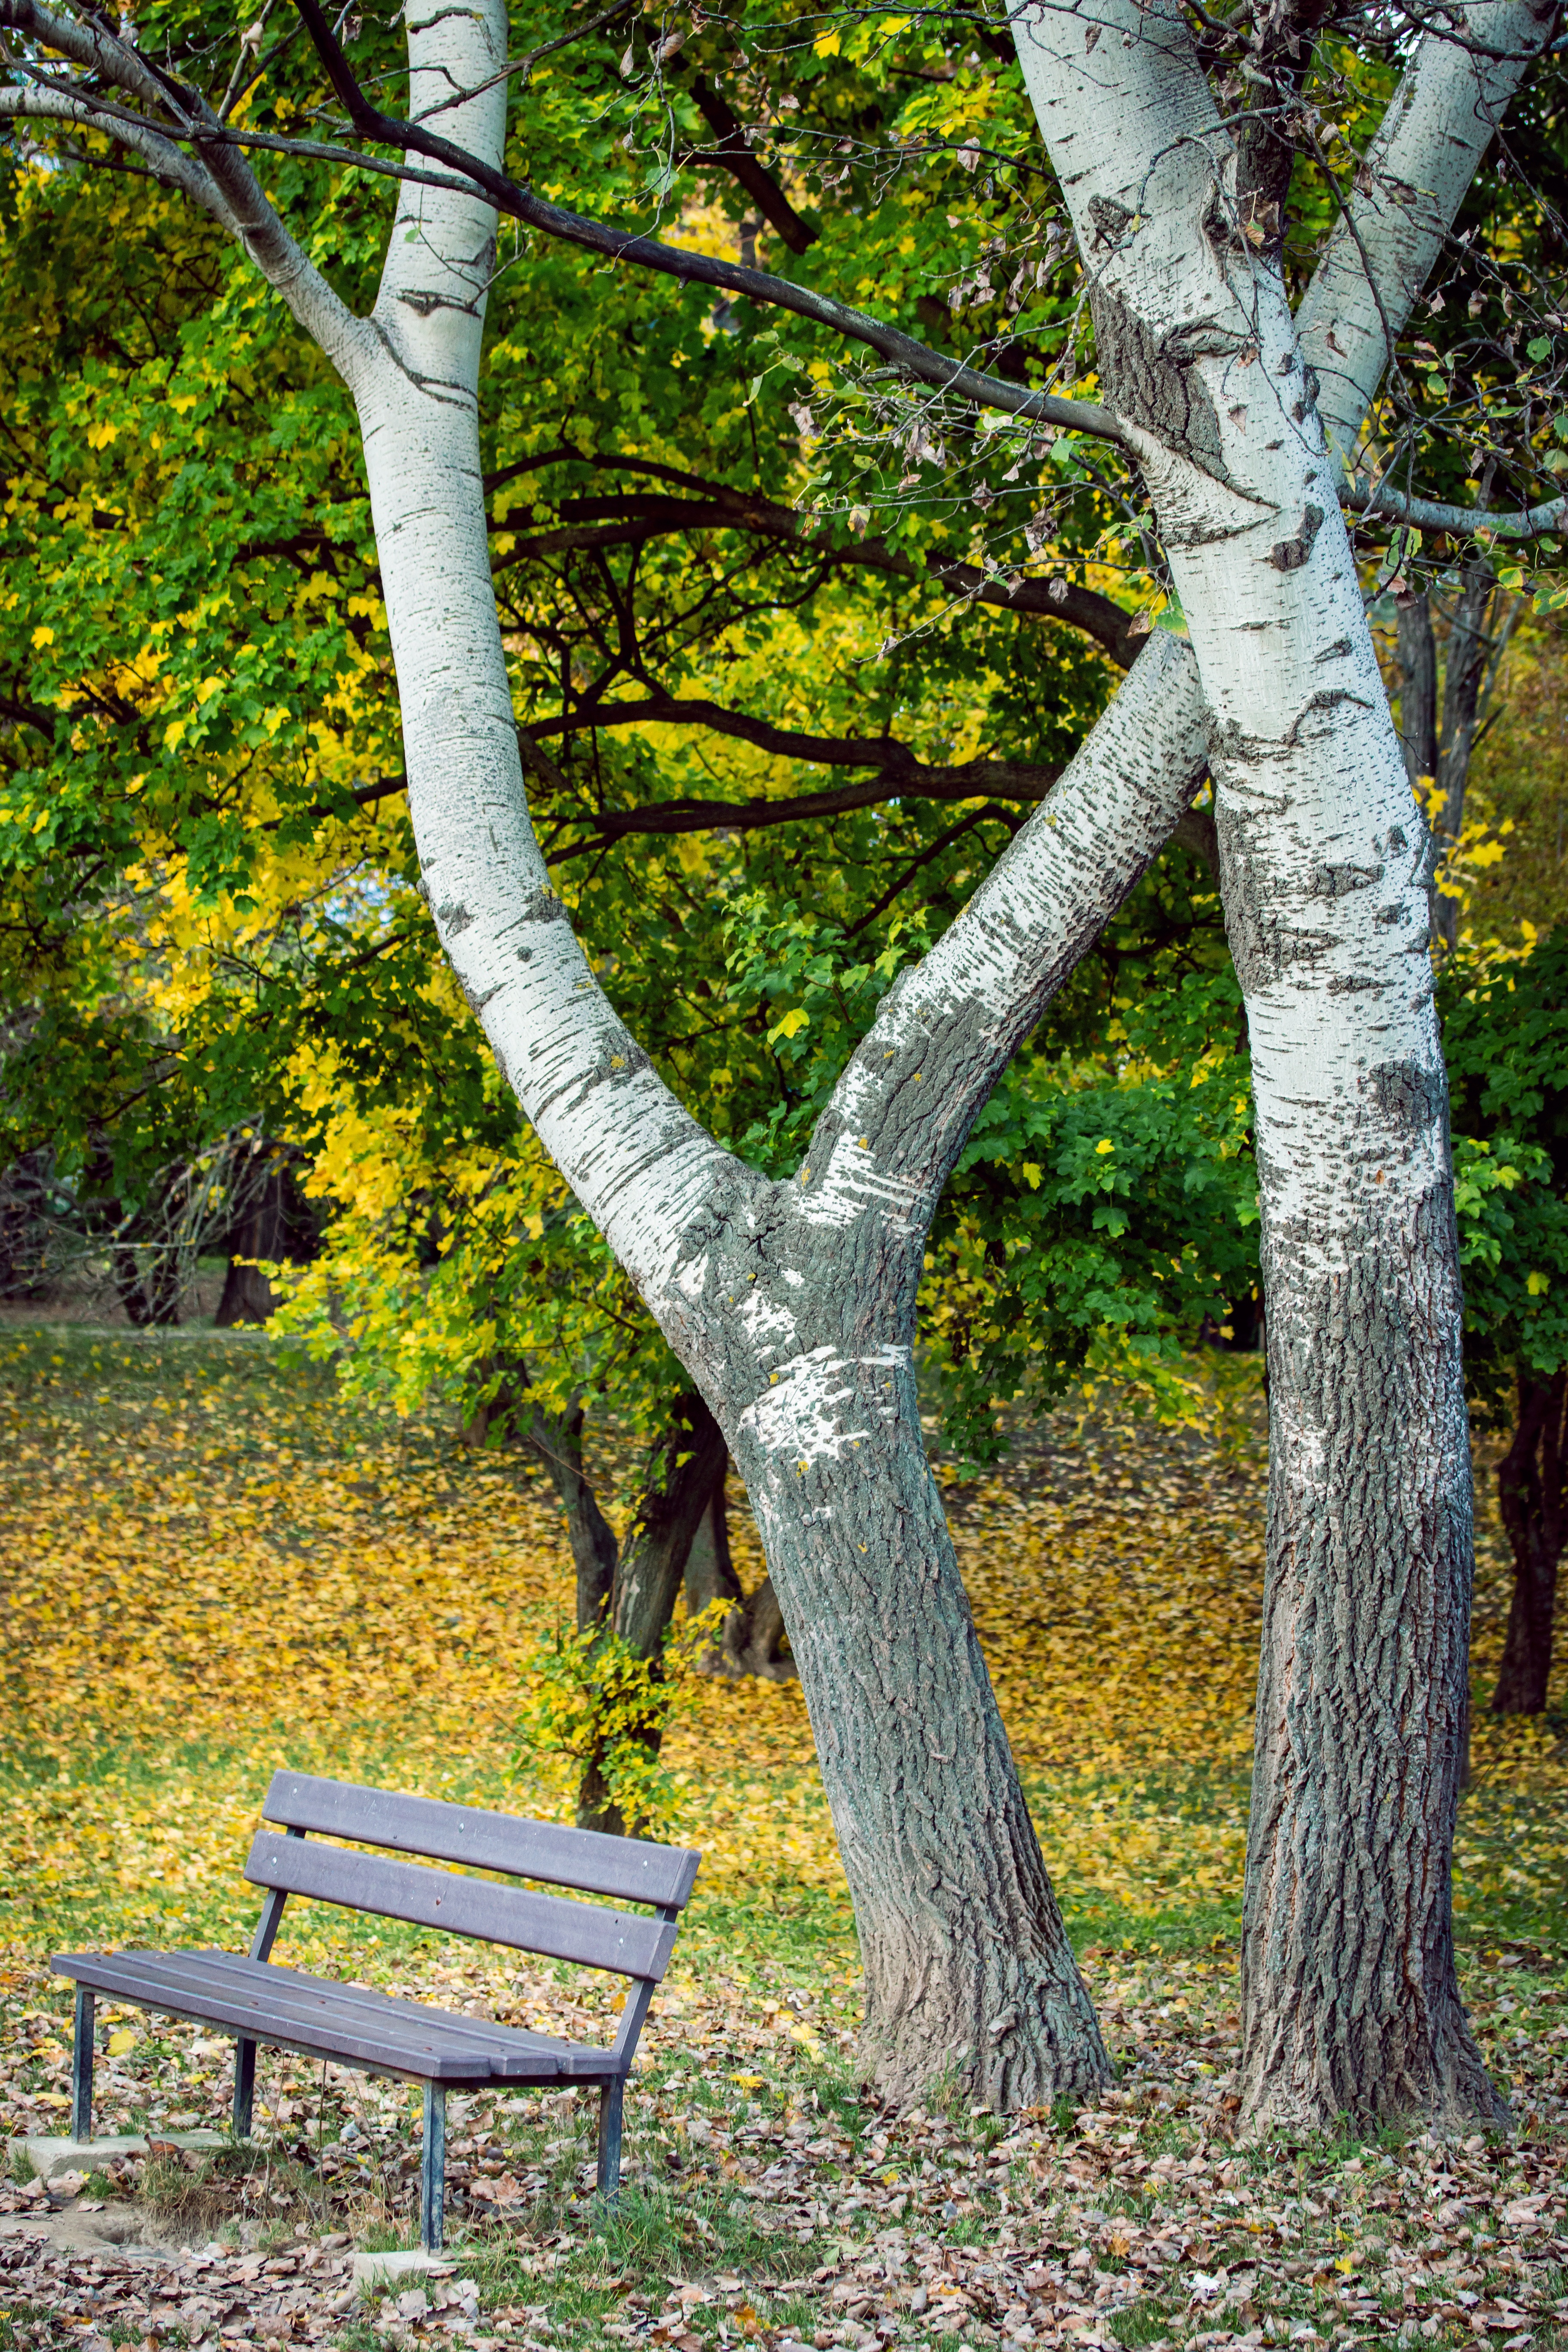
tree, nature, forest, grass, branch, plant, bench, sunlight, leaf, flower, trunk, green, birch, autumn, park, botany, season, loneliness, deciduous, grove, woodland, habitat, flowering plant, natural environment, plant stem, woody plant, land plant